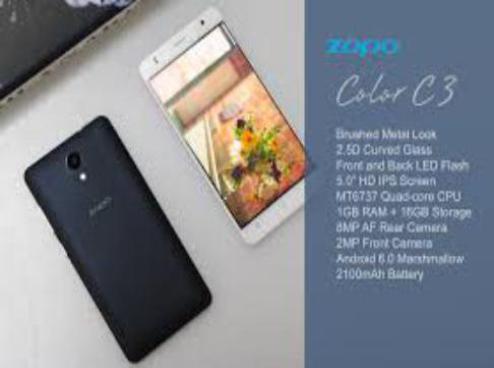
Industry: Electronic